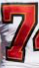
Number: 7